Kalemegdan Park

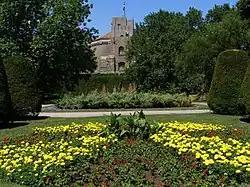
View on the Military Museum

The park was damaged during World War I, especially during the heavy Austro-Hungarian bombardment in 1914–1915, prior to occupation. The Serbian army had no proper ammunition to fight the Austrian gunboats, so they freely fired at the city from the Sava river. Diplomat and author described it in 1914: "Kalemegdan is "trimmed", the trees in the park are battered, the ancient ramparts of Singidunum crushed, all being hit by the heavy, modern artillery, from precisely measured distance and even more precisely unmeasured hatred".